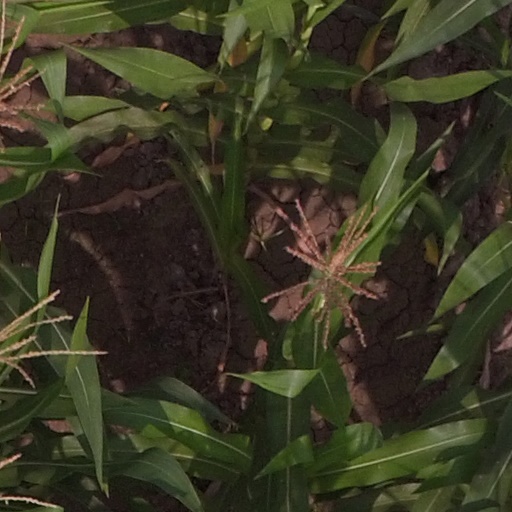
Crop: maize; corn